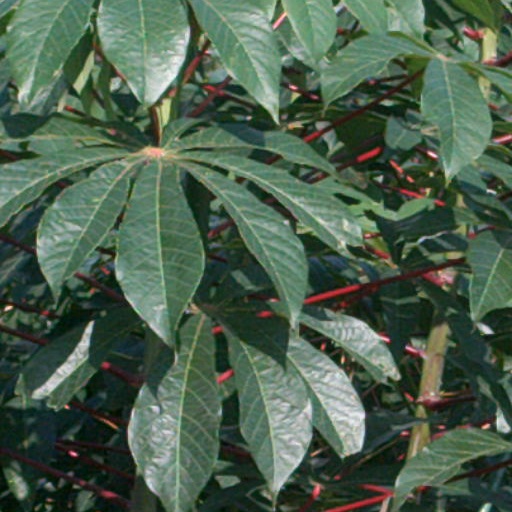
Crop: cassava